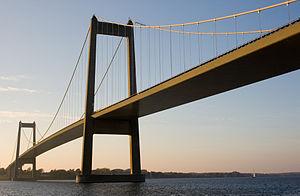
Cette liste des ponts suspendus ayant les plus longues travées recense les ponts suspendus présentant des portées supérieures à 600 m, classées par ordre décroissant de longueur. Cet indicateur de classement est le plus couramment utilisé pour hiérarchiser les ponts suspendus. Si un pont a une longueur de travée supérieure à un autre, ce n'est pas pour autant que sa longueur de rive à rive ou d'ancrage à ancrage est supérieure à celle de celui-ci. Néanmoins la longueur de la travée principale est souvent en corrélation avec la hauteur des pylônes et la complexité pour la conception et le calcul de l'ouvrage.
Le Nouveau pont du Petit Belt est un pont suspendu qui traverse le détroit du Petit Belt entre le Jutland et l'île de Fionie au Danemark.
Cette liste de ponts du Danemark a pour vocation de présenter une liste de ponts remarquables du Danemark, tant par leurs caractéristiques dimensionnelles, que par leur intérêt architectural ou historique.